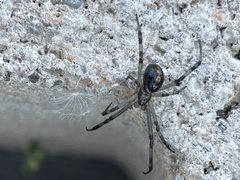
Species: Lactrodectus_hesperus